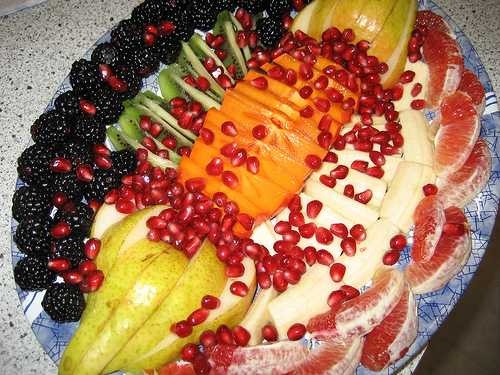
Label: Pomegranate